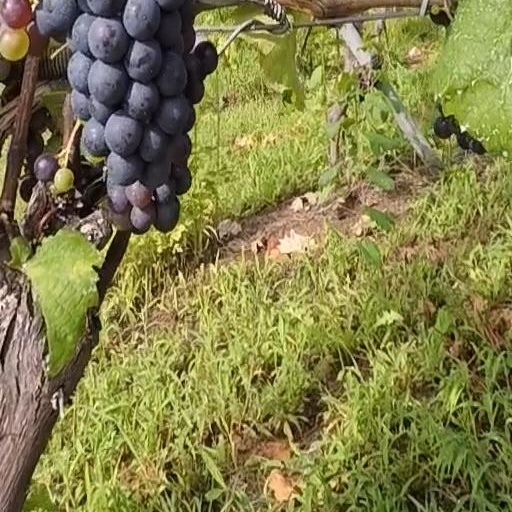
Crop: grape